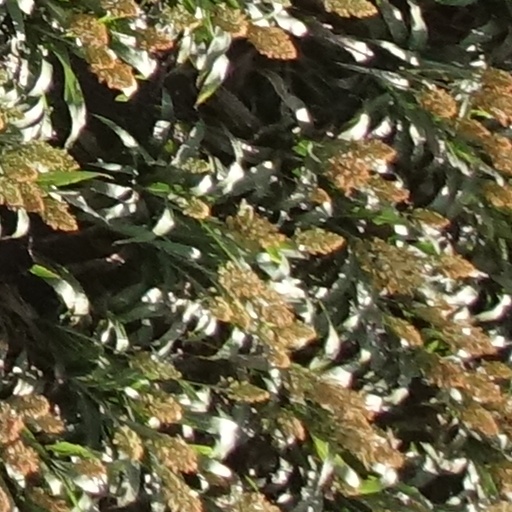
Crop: sorghum